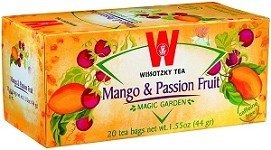
Item Name: Wissotzky Tea mango and passion fruit 20 tea bags
Product Description: Mango and Passion Fruit The soothing passion fruit, which has a unique natural slight sourness, in combination with the exotic mango whose taste is sweet and rich, gives the drink an enchanting taste and aroma. Kosher Parve For Passover and all year round OU-P Made inIsrael UPC6 03741-00062 1 Box of 20 tea bags
Value: 20.0
Unit: Count

Price: 4.99